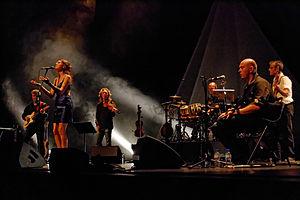
Gwennyn en concert au théâtre de Cornouaille lors du festival de Cornouaille à Quimper le 25 juillet 2014.
Gwennyn, née Gwennyn Louarn le 27 juin 1974 à Rennes, est une auteure-compositrice-interprète en langues bretonne, française et anglaise. Elle développe des compositions rythmées, à la fois d'inspirations traditionnelle et moderne.